Lens flare

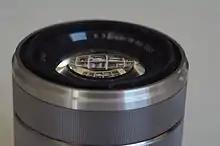
Light coming from a narrow angle may be "trapped" and reflected between the surfaces of the lens elements.

A lens flare happens when light is scattered, or "flared", in a lens system, often in response to a bright light, producing a sometimes undesirable artifact in the image. This happens through light scattered by the imaging mechanism itself, for example through internal reflection and forward scatter from material imperfections in the lens. Lenses with large numbers of elements such as zooms tend to have more lens flare, as they contain a relatively large number of interfaces at which internal scattering may occur. These mechanisms differ from the focused image generation mechanism, which depends on rays from the refraction of light from the subject itself.